Cyclocomputer

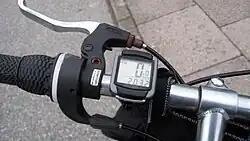
A cyclocomputer displaying speed and time

Besides variables calculated from the rotating wheels or crank, cyclocomputers can display other information.